Philae (spacecraft)

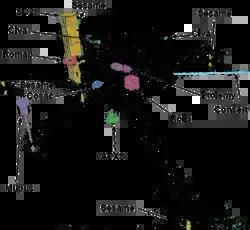
"Philae" instruments

The science payload of the lander consists of ten instruments totalling , making up just over one quarter of the mass of the lander.